Pete Nice

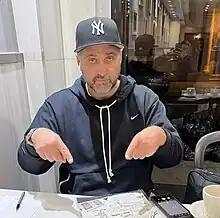
Pete Nice in October 2023

Peter J. Nash (born February 5, 1967), known by his stage name Prime Minister Pete Nice or simply Pete Nice, is an American baseball historian and author, member of the Society for American Baseball Research, Hip Hop historian, and former rapper and record producer. Nash gained recognition as one-third of Def Jam's golden age hip hop group 3rd Bass.